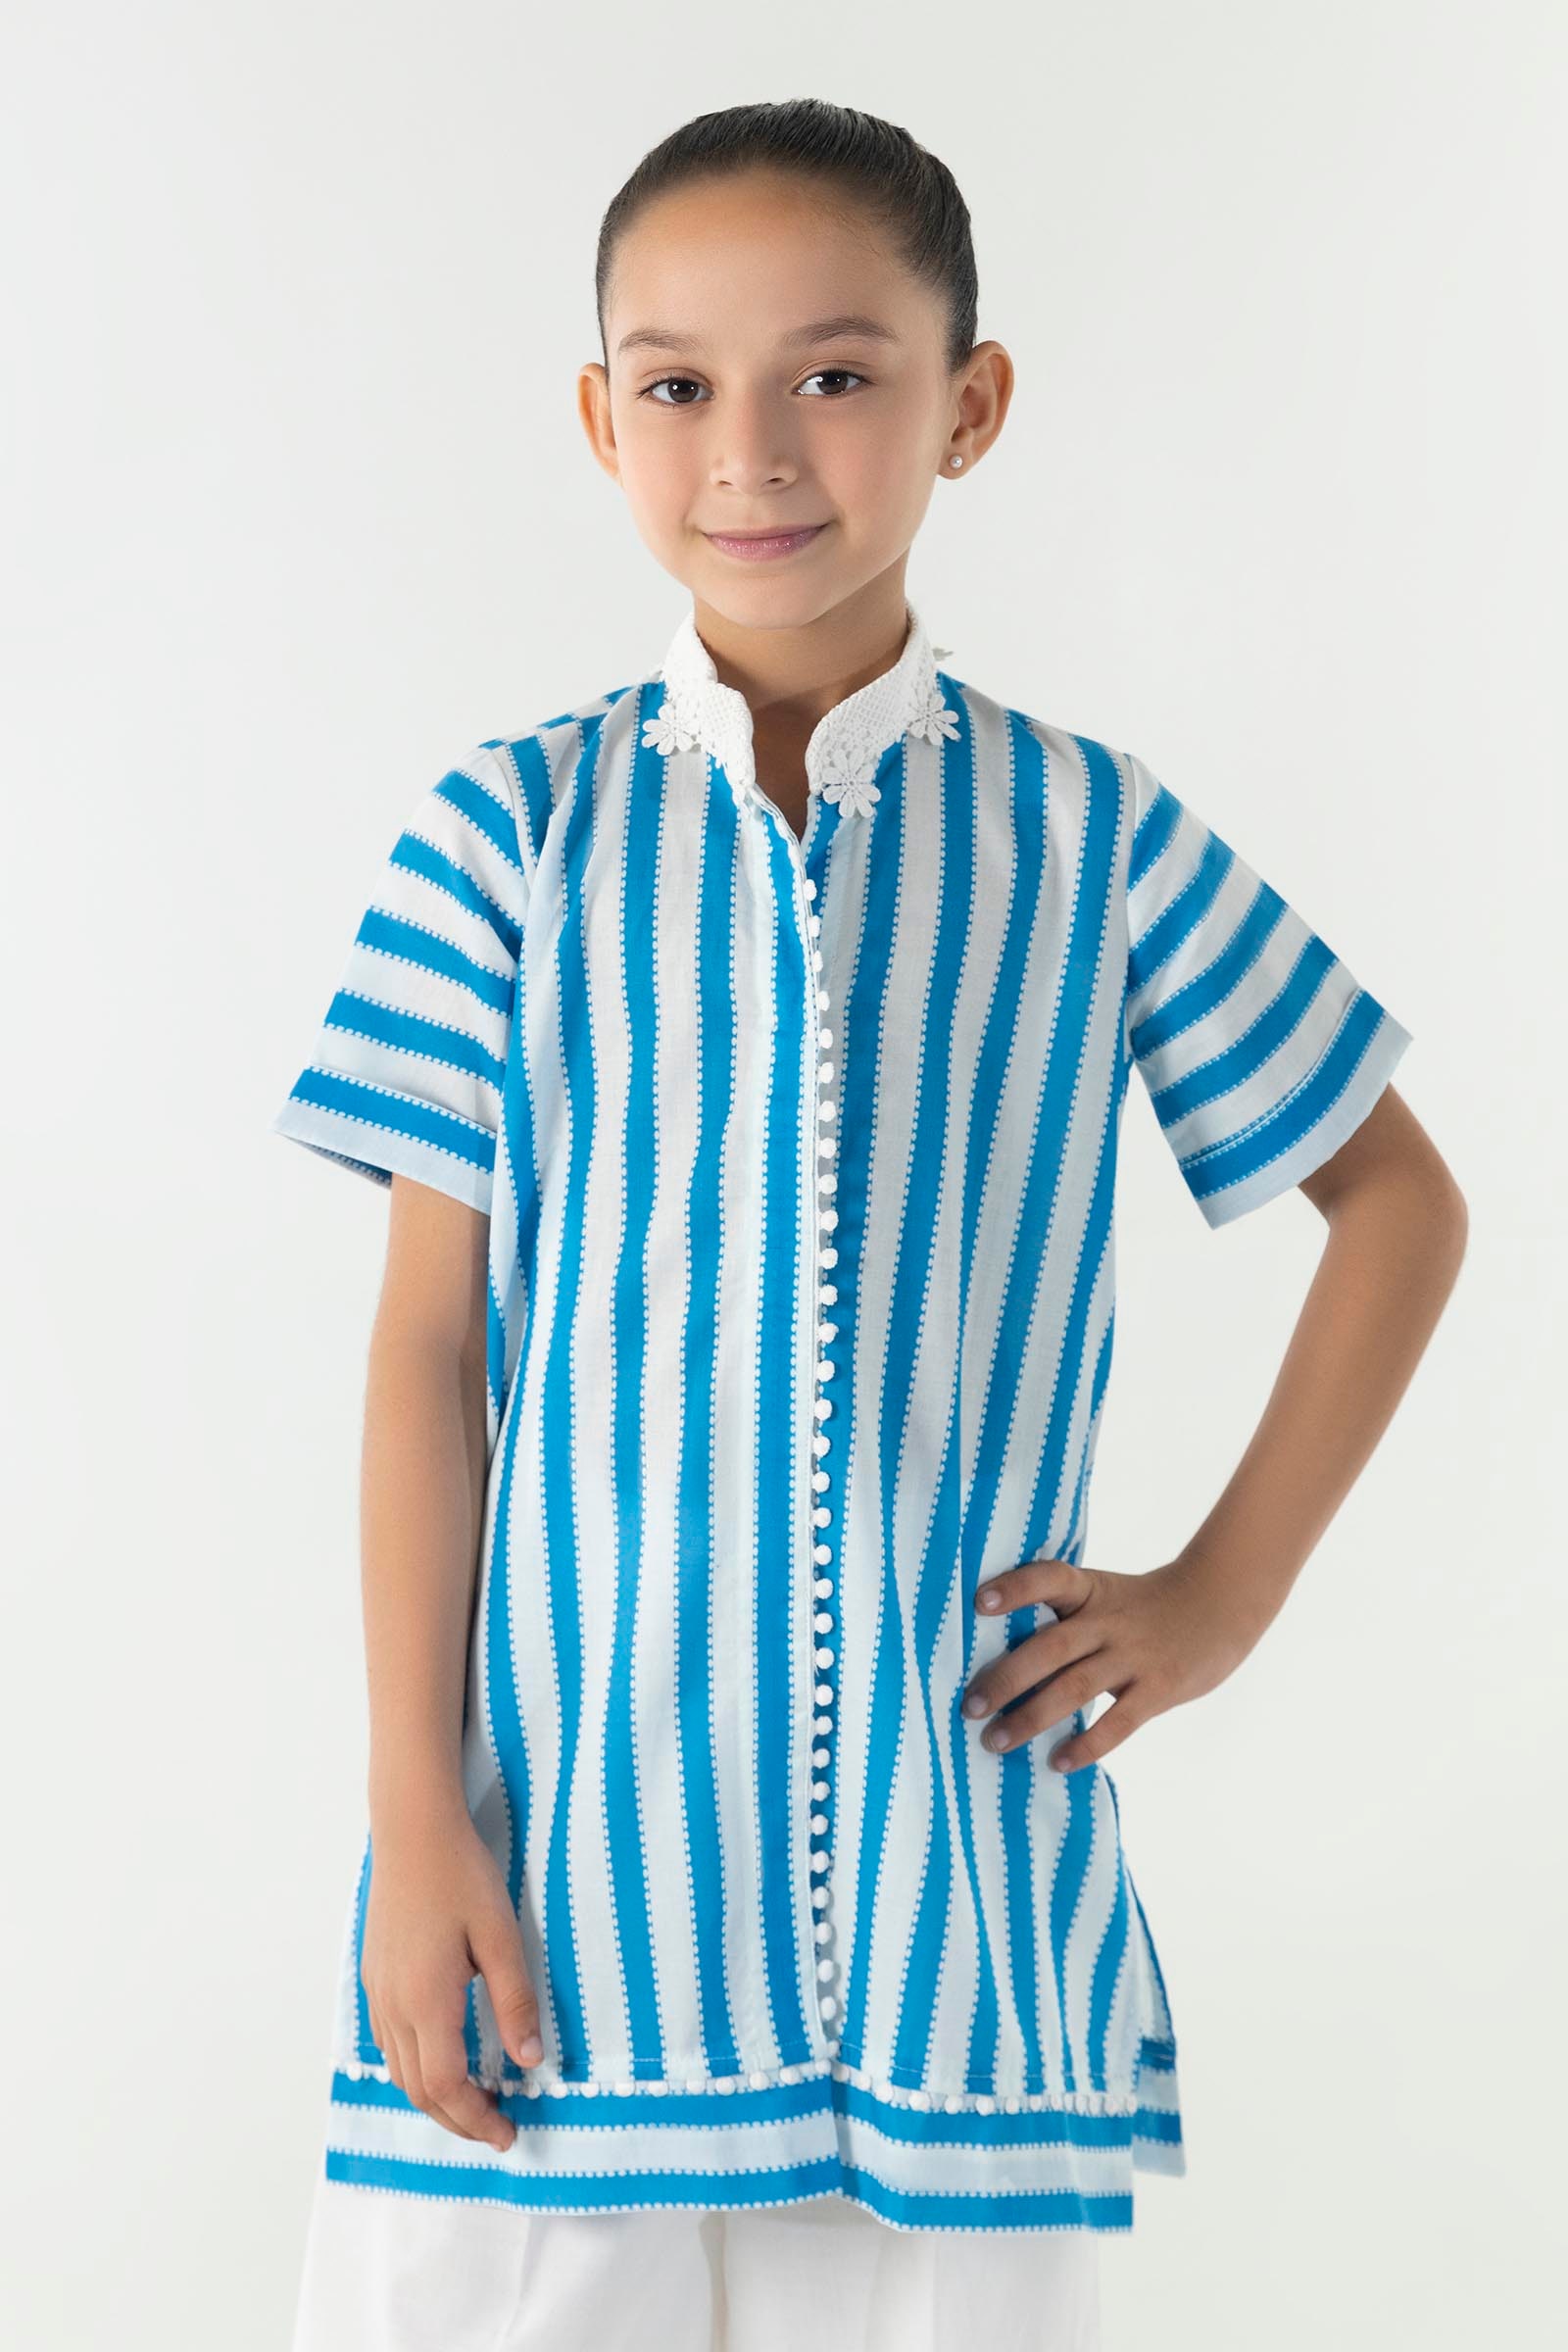
blue stripe tunic